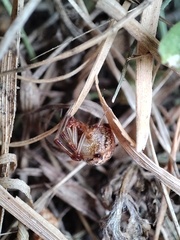
Species: Parasteatoda_tepidariorum